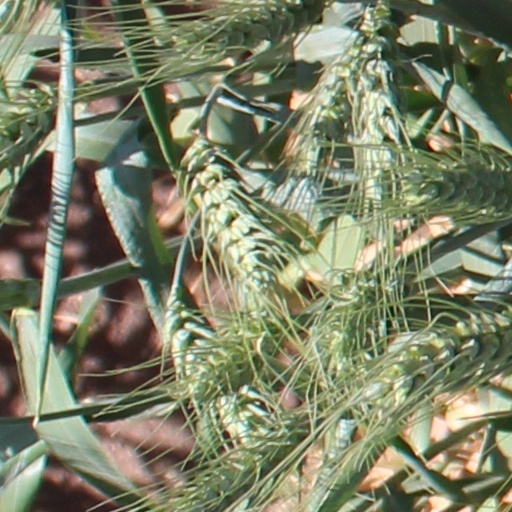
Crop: wheat